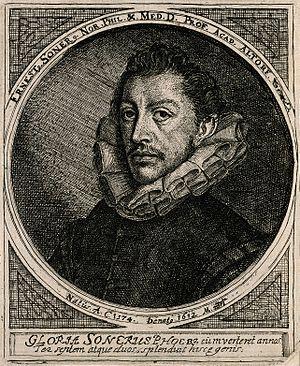
Ernst Soner, né en décembre 1572 à Nuremberg et mort le 28 septembre 1612 à Altdorf bei Nürnberg, est un médecin, naturopathe et socinianiste allemand. Le Catéchisme de Soner, un texte unitaire de confession, est écrit par Soner.